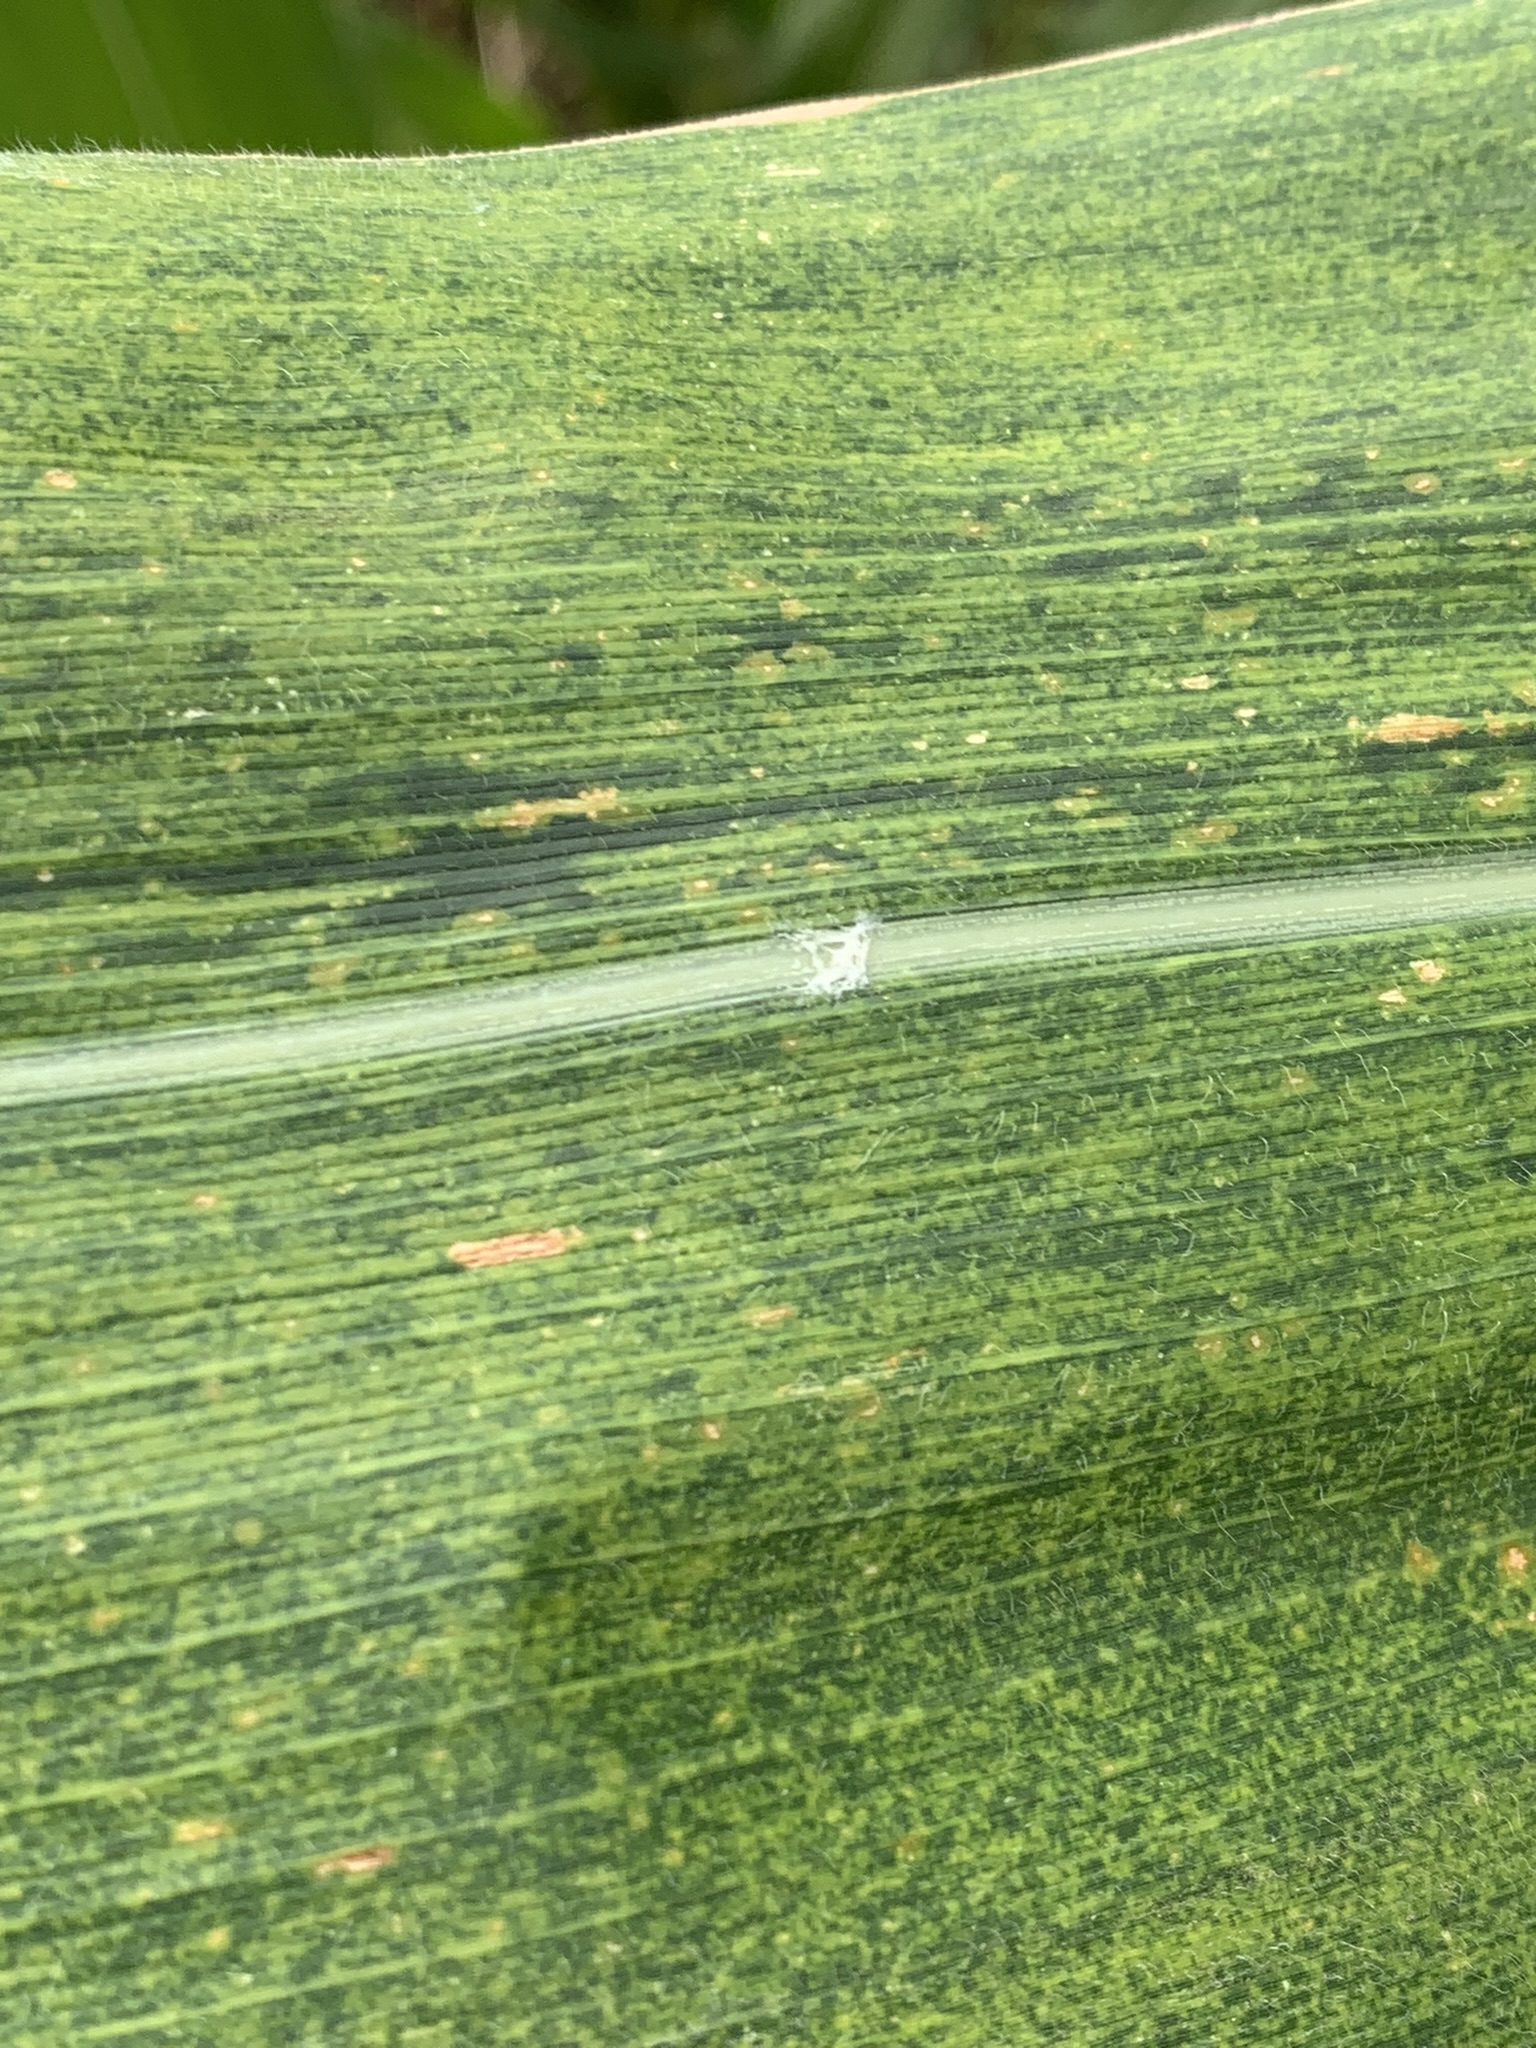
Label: MLN